Milwaukee Tool

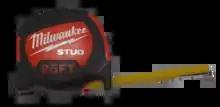
A Milwaukee tape measure

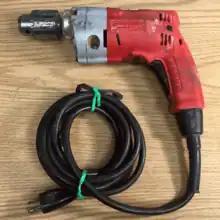
Milwaukee Magnum Holeshooter 1/2" Cat. No. 0234-1 electric drill tool

In 1918, A.H. Peterson developed the Hole-Shooter, a one-handed operation, 1/4" capacity power drill powered by a series-type Westinghouse motor. This drill was lighter than other models available at the time, weighing only five pounds.